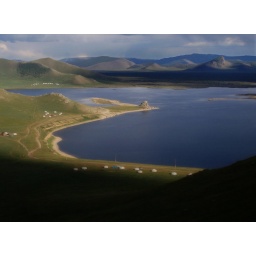
Shadows around the white lake